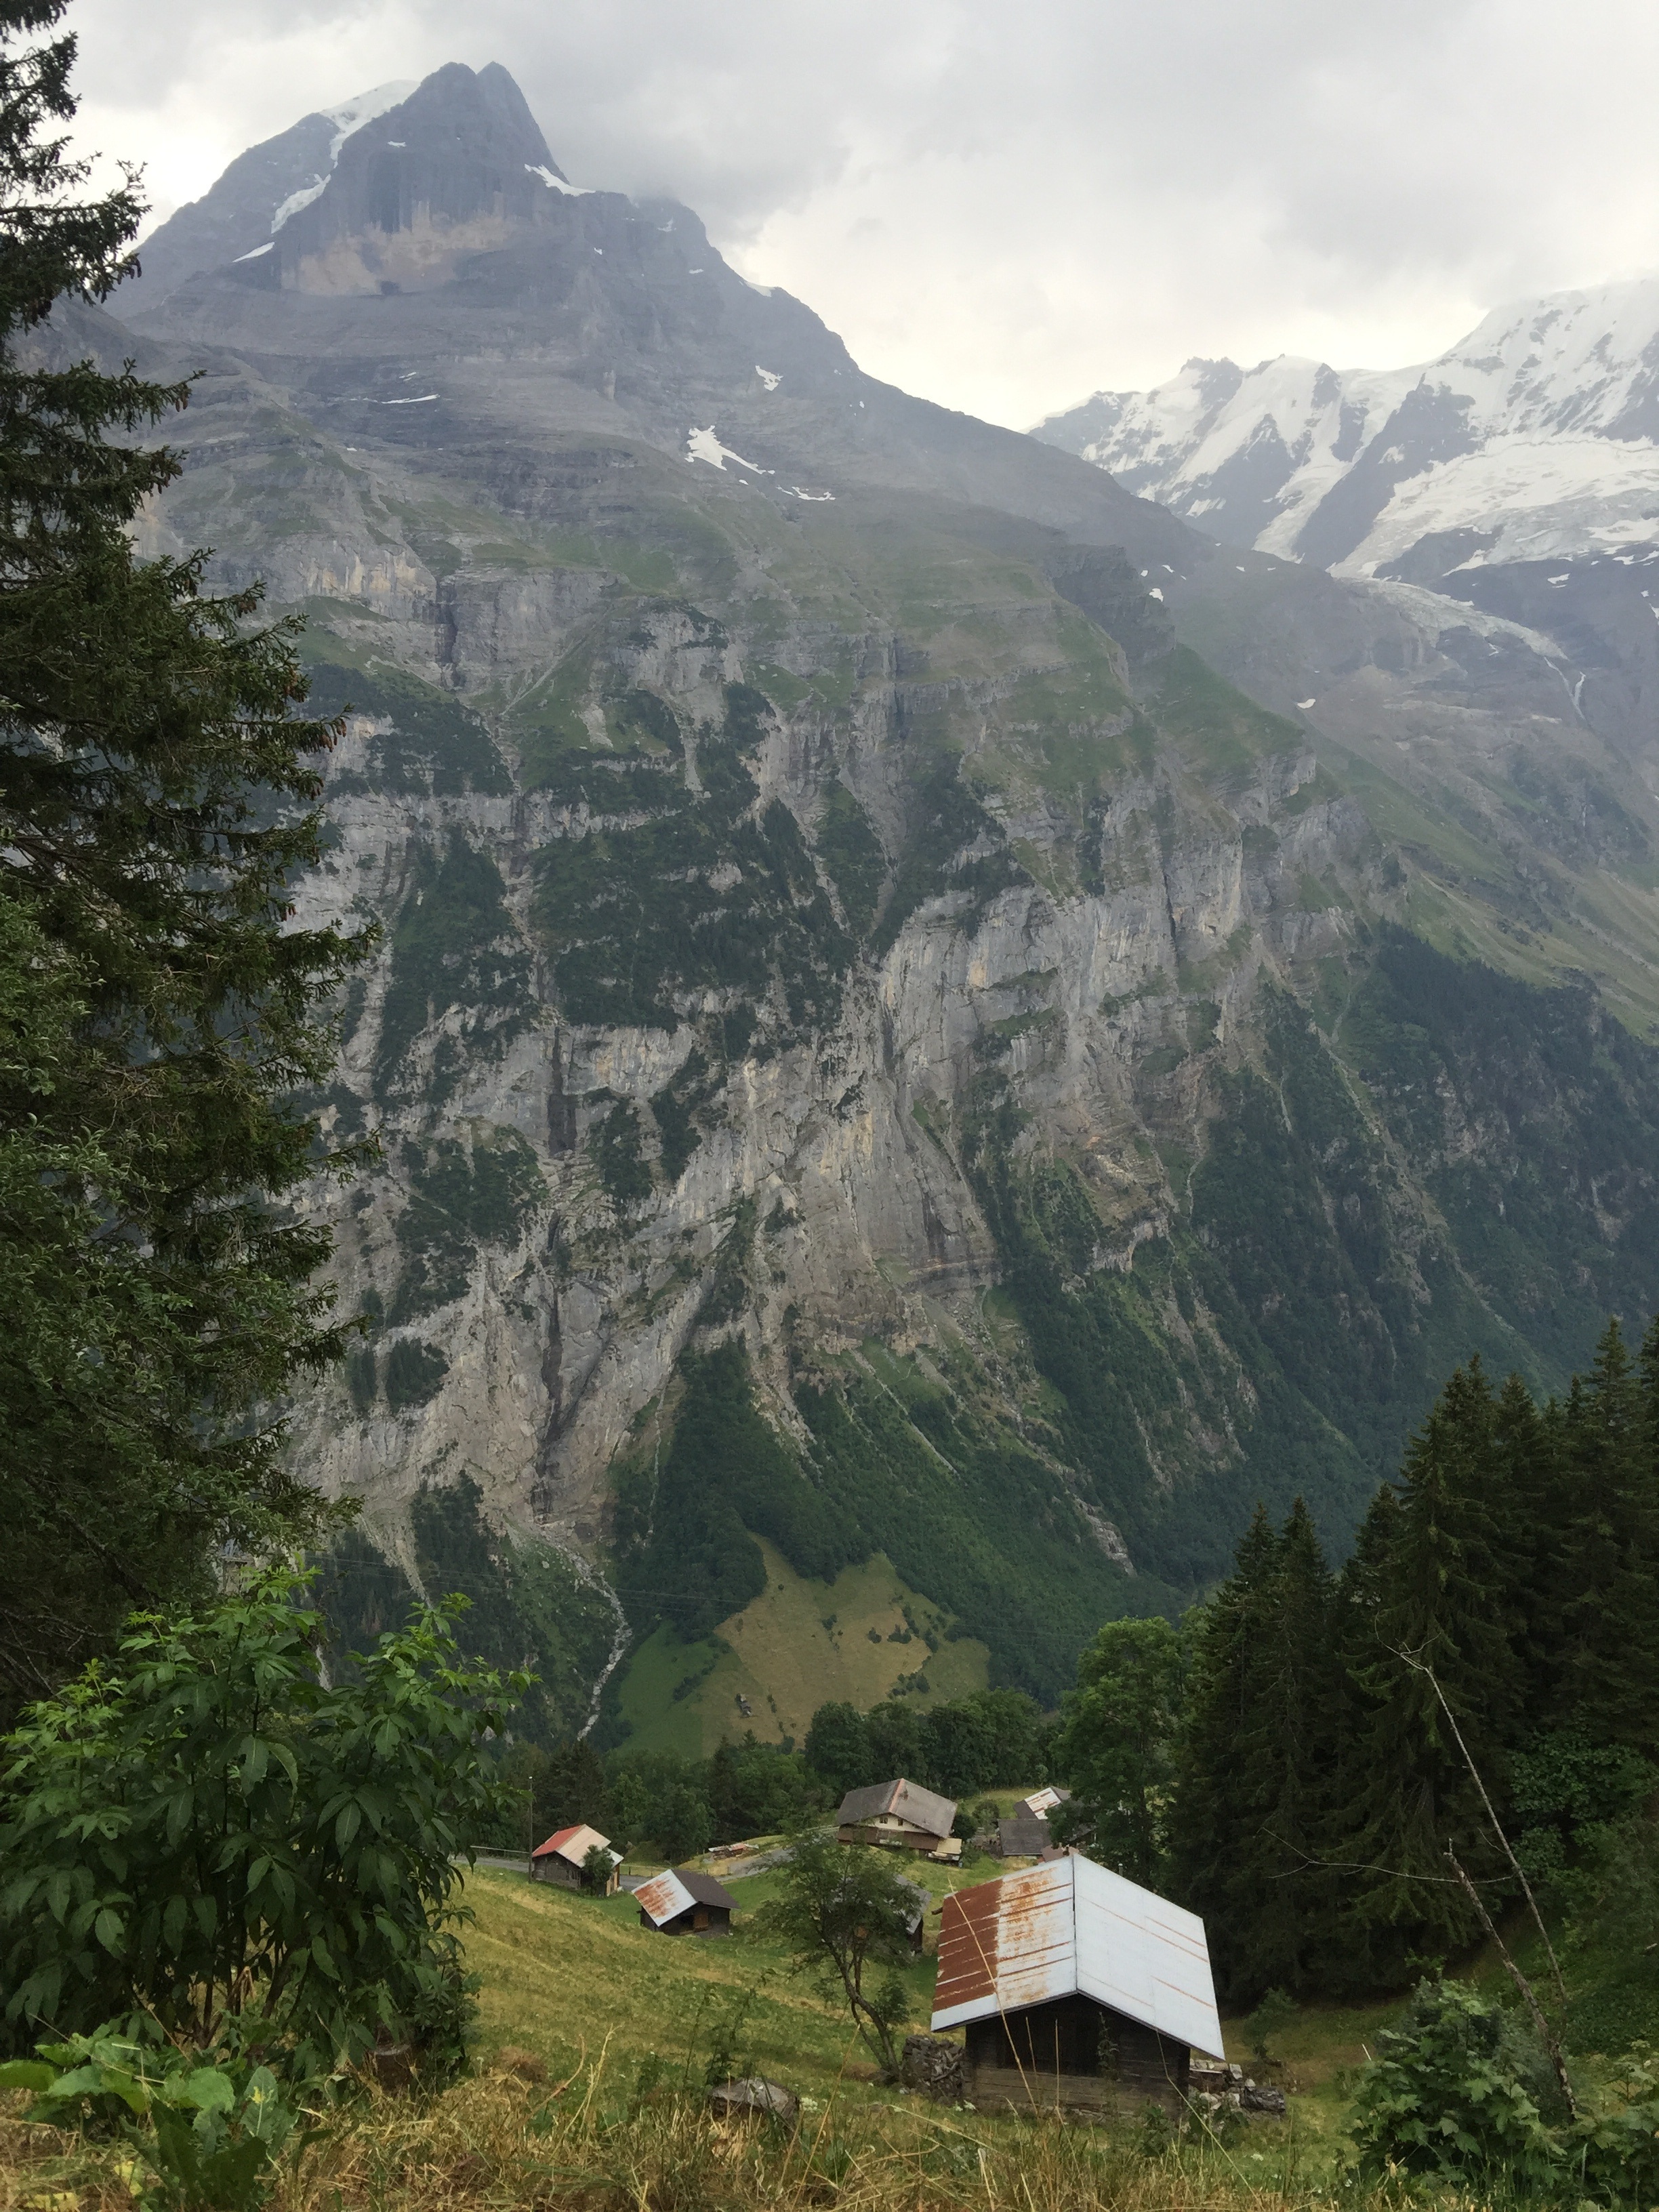
wilderness, walking, mountain, hiking, meadow, hill, adventure, valley, mountain range, fjord, ridge, alps, backpacking, plateau, switzerland, fell, landform, mountain pass, hill station, lauterbrunnen, geographical feature, mountainous landforms, geological phenomenon